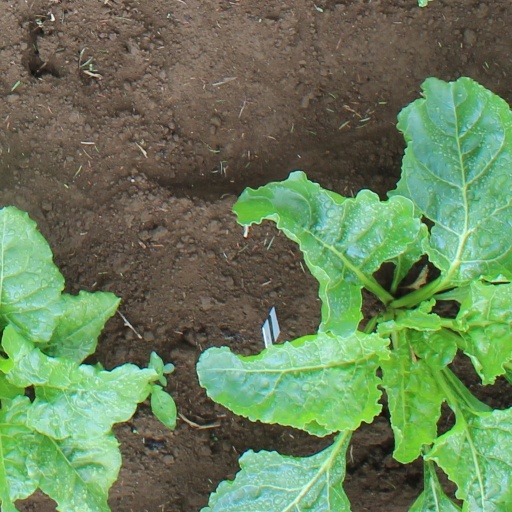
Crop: sugar beet